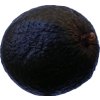
Label: black_avocado